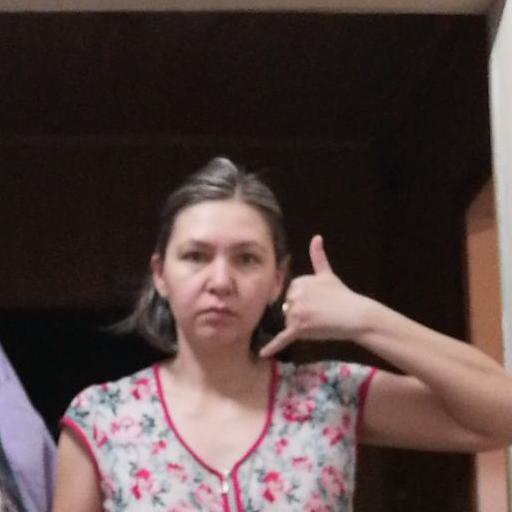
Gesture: call